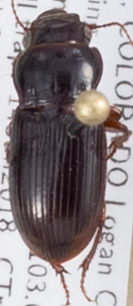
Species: Cratacanthus dubius
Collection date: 2018-06-14
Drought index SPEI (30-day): -0.39
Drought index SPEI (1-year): -0.9
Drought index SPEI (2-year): -0.71